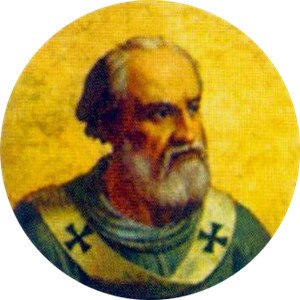
Paverækken / 1. årtusinde / 9. århundrede
Dette er en liste over paver, den romersk-katolske kirkes overhoved. Paverækken strækker sig tilbage til apostlen Peter.